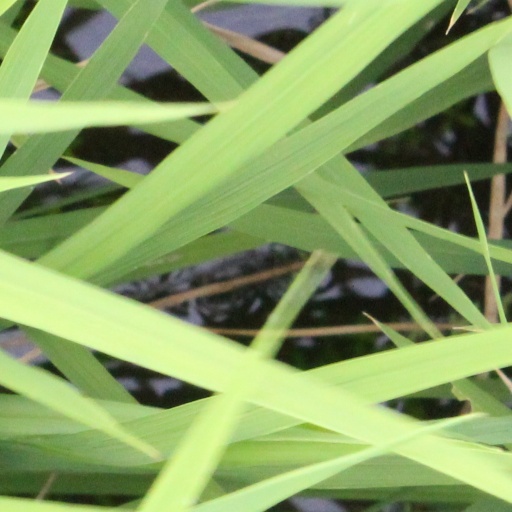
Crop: rice